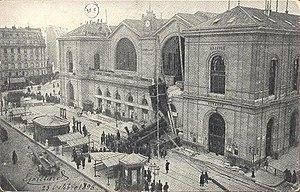
Accident a la Gare de Montparnasse - 25 Octobre 1895
L'accident de la gare Montparnasse est un accident ferroviaire français survenu le 22 octobre 1895 à la gare de Paris-Montparnasse, lors de l'arrivée du train express nᵒ 56 desservant la ligne de Paris à Granville. Il provoque un décès et de nombreux dégâts matériels ; son caractère spectaculaire en fait l'un des accidents ferroviaires les plus connus de l'histoire des chemins de fer français.